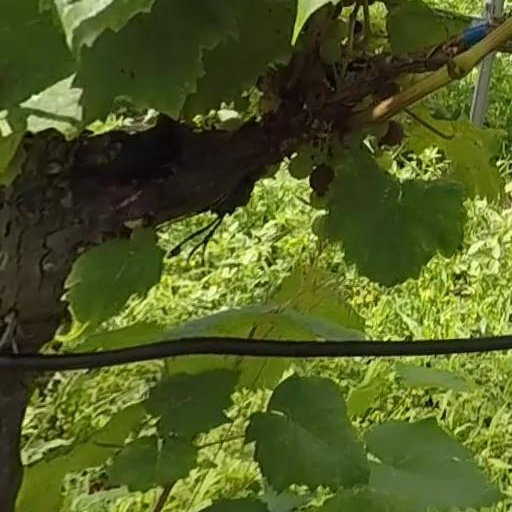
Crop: grape